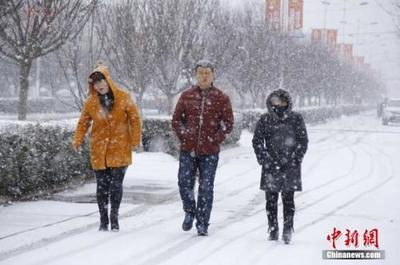
Weather: snow or frosty